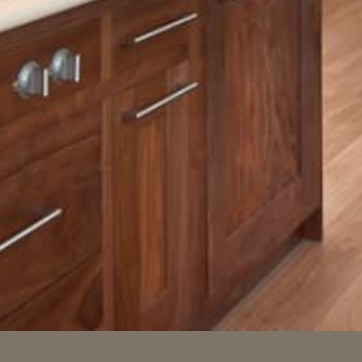
Material: wood